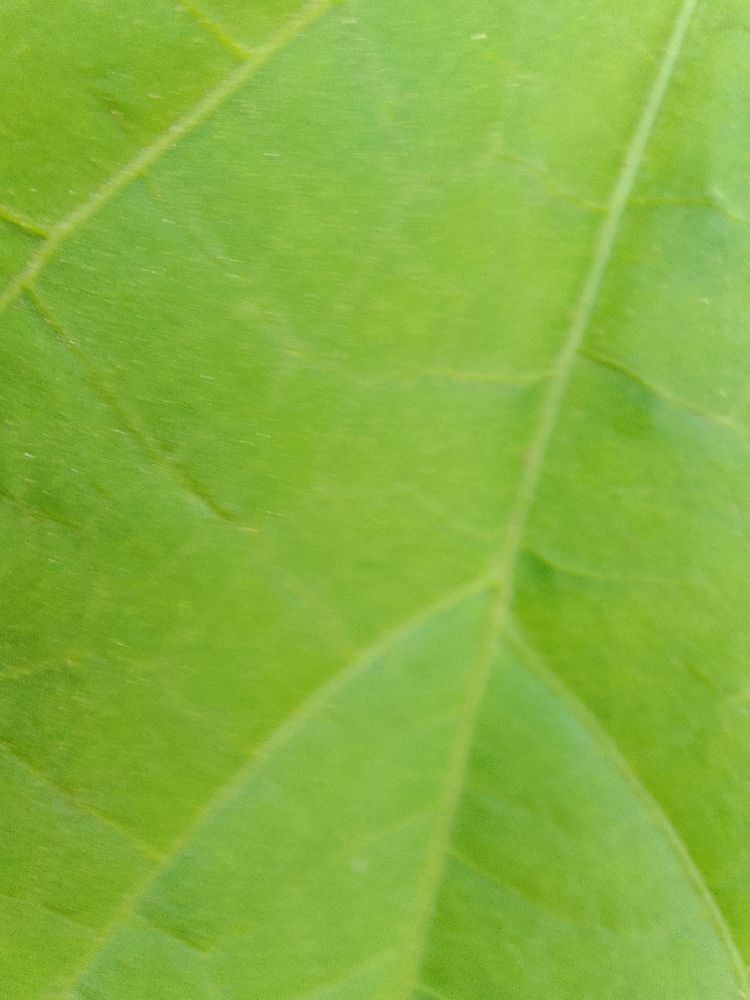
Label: healthy